Little Rural Riding Hood

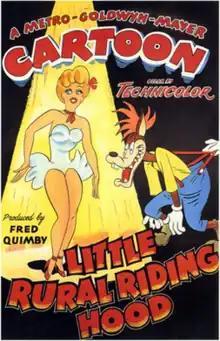
Film poster

Little Rural Riding Hood is a 1949 MGM animated cartoon short subject directed by Tex Avery, conceived as a follow-up to his 1943 cartoon "Red Hot Riding Hood".